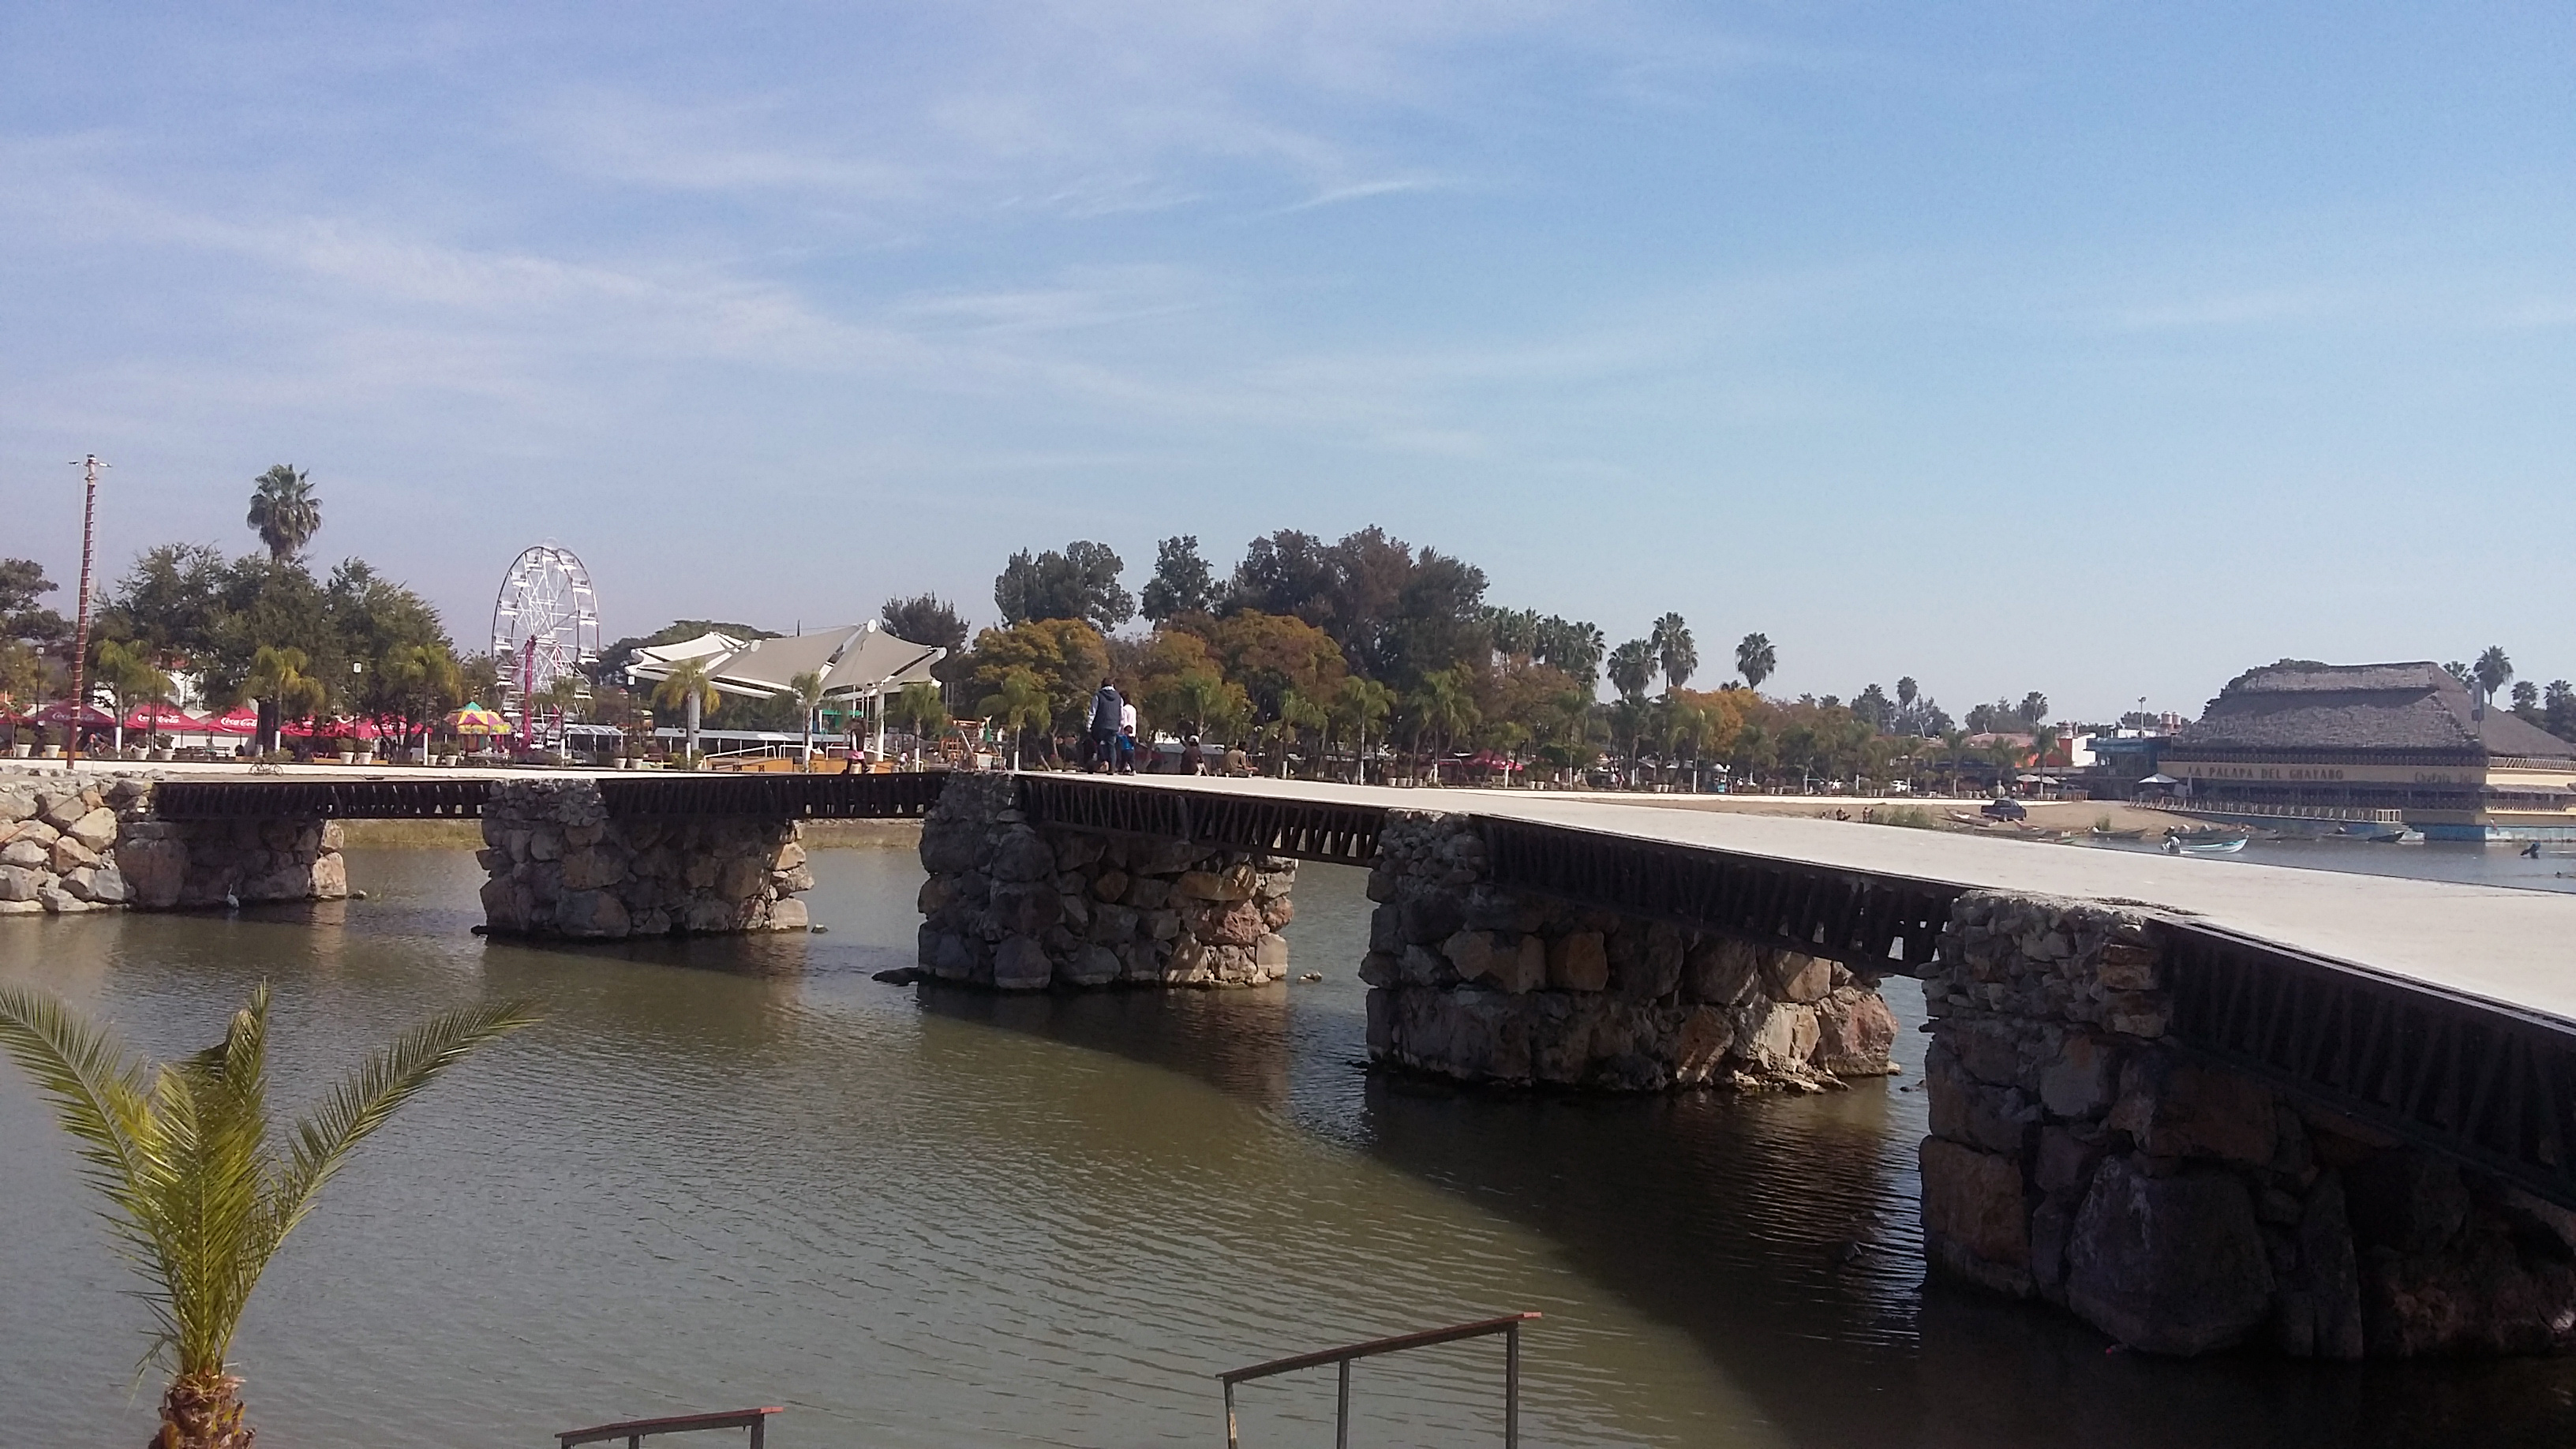
bridge, lagoon, waterway, river, sky, water, bank, city, fixed link, tree